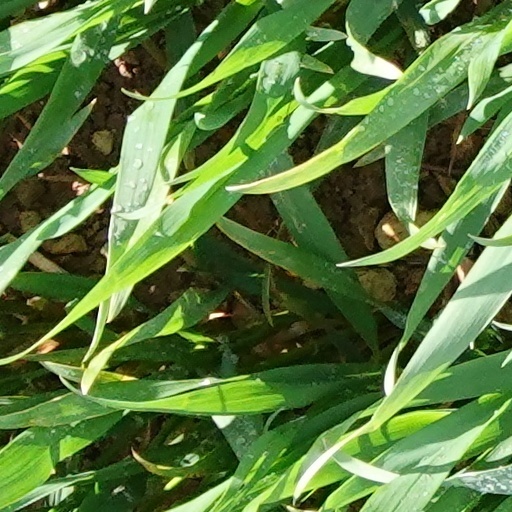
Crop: wheat